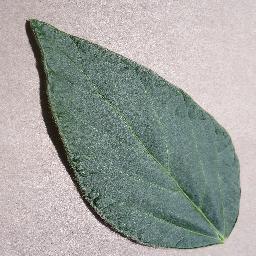
Label: Soybean___healthy